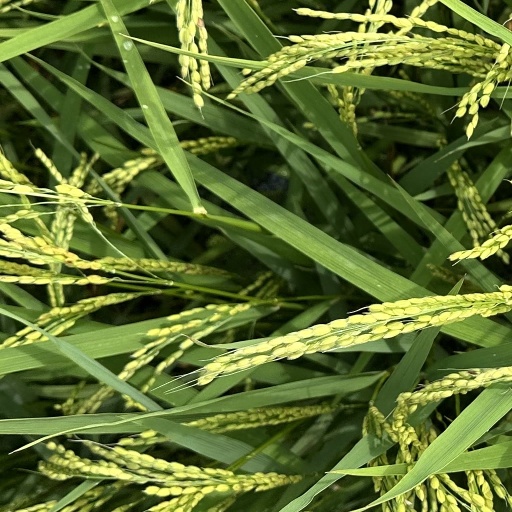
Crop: rice